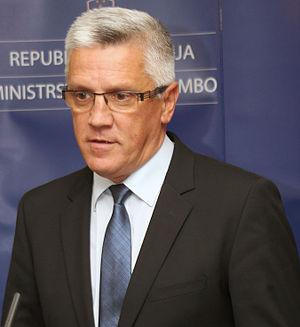
Peter Vilfan, né le 29 juin 1957 à Maribor, dans la République socialiste de Slovénie, est un ancien joueur slovène de basket-ball, évoluant au poste d'arrière.